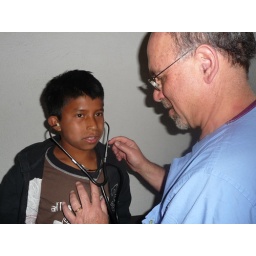
pediatrician visits boy in brown